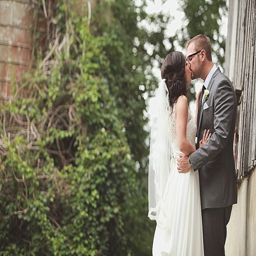
bride and groom kissing against a building